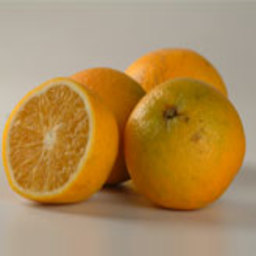
Label: peels